Rudmore

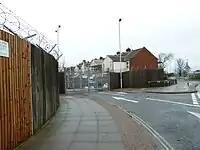
Rudmore in 2011

Rudmore is a district located on the western shore of Portsea Island and is part of the city of Portsmouth, England.